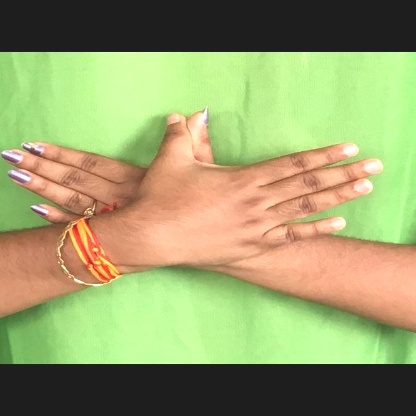
Mudra: Garuda